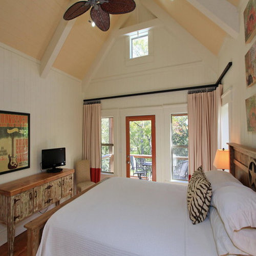
example of a classic bedroom design with white walls